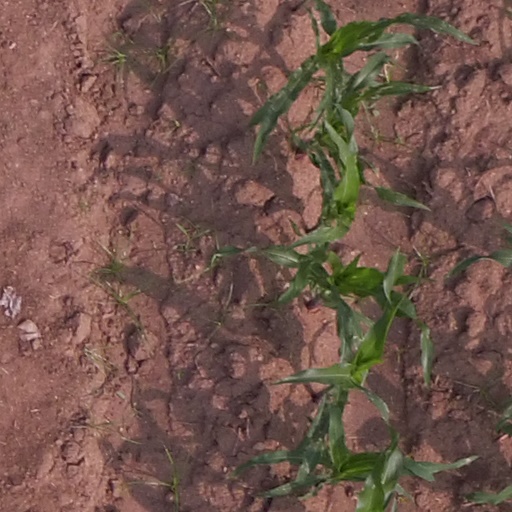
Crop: maize; corn